Jùjú music

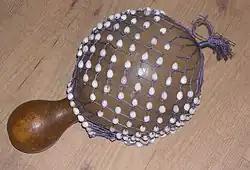
Sèkèrè (Gourd Rattle)

The musical elements of jùjú music include its rhythmic foundations, which often involve complex rhythms like polyrhythms. Early jùjú music usually had a tempo between 130bpm and 150bpm, which was considered fast for most traditional Yoruba social dance drumming at the time.